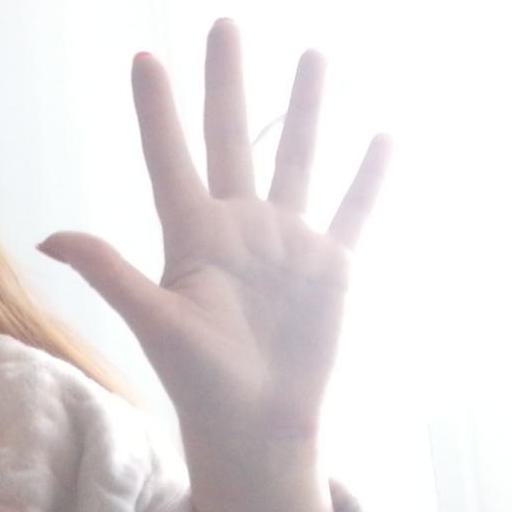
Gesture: palm